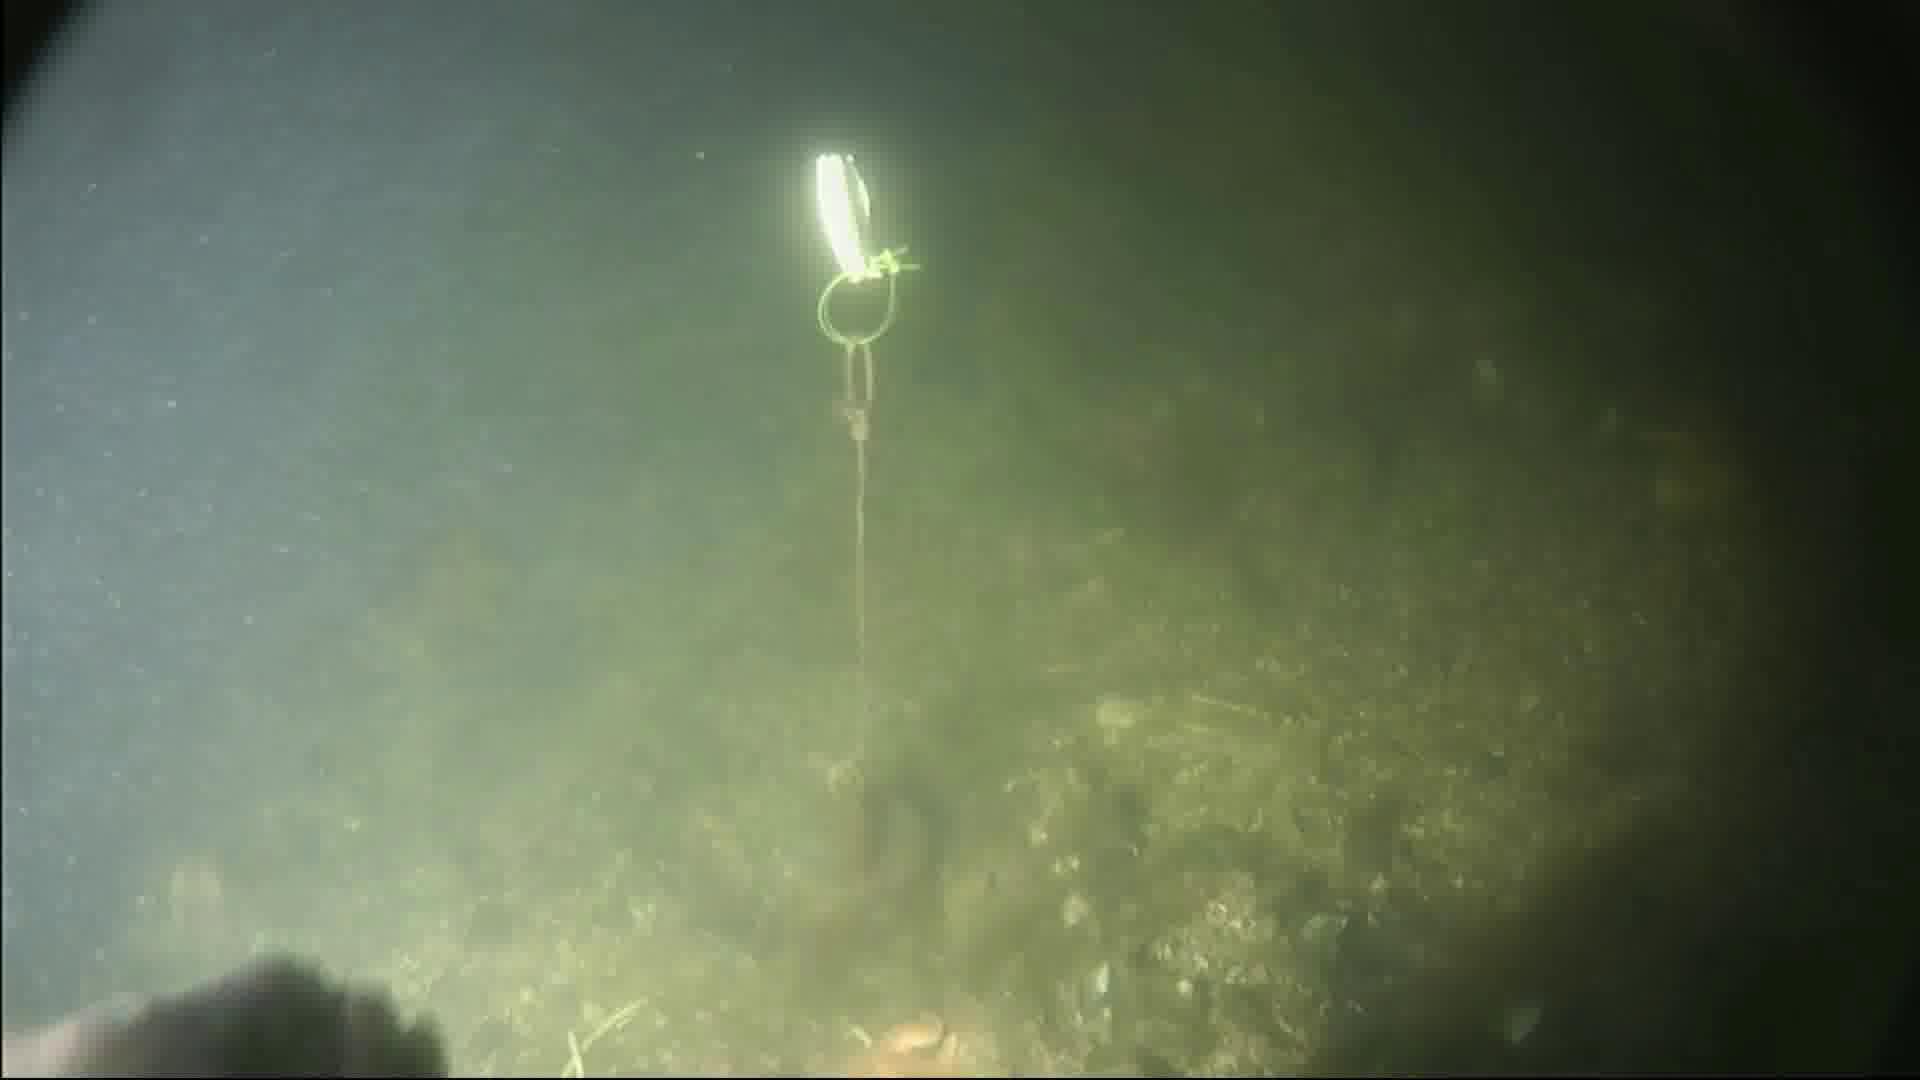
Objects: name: fish
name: starfish
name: crab